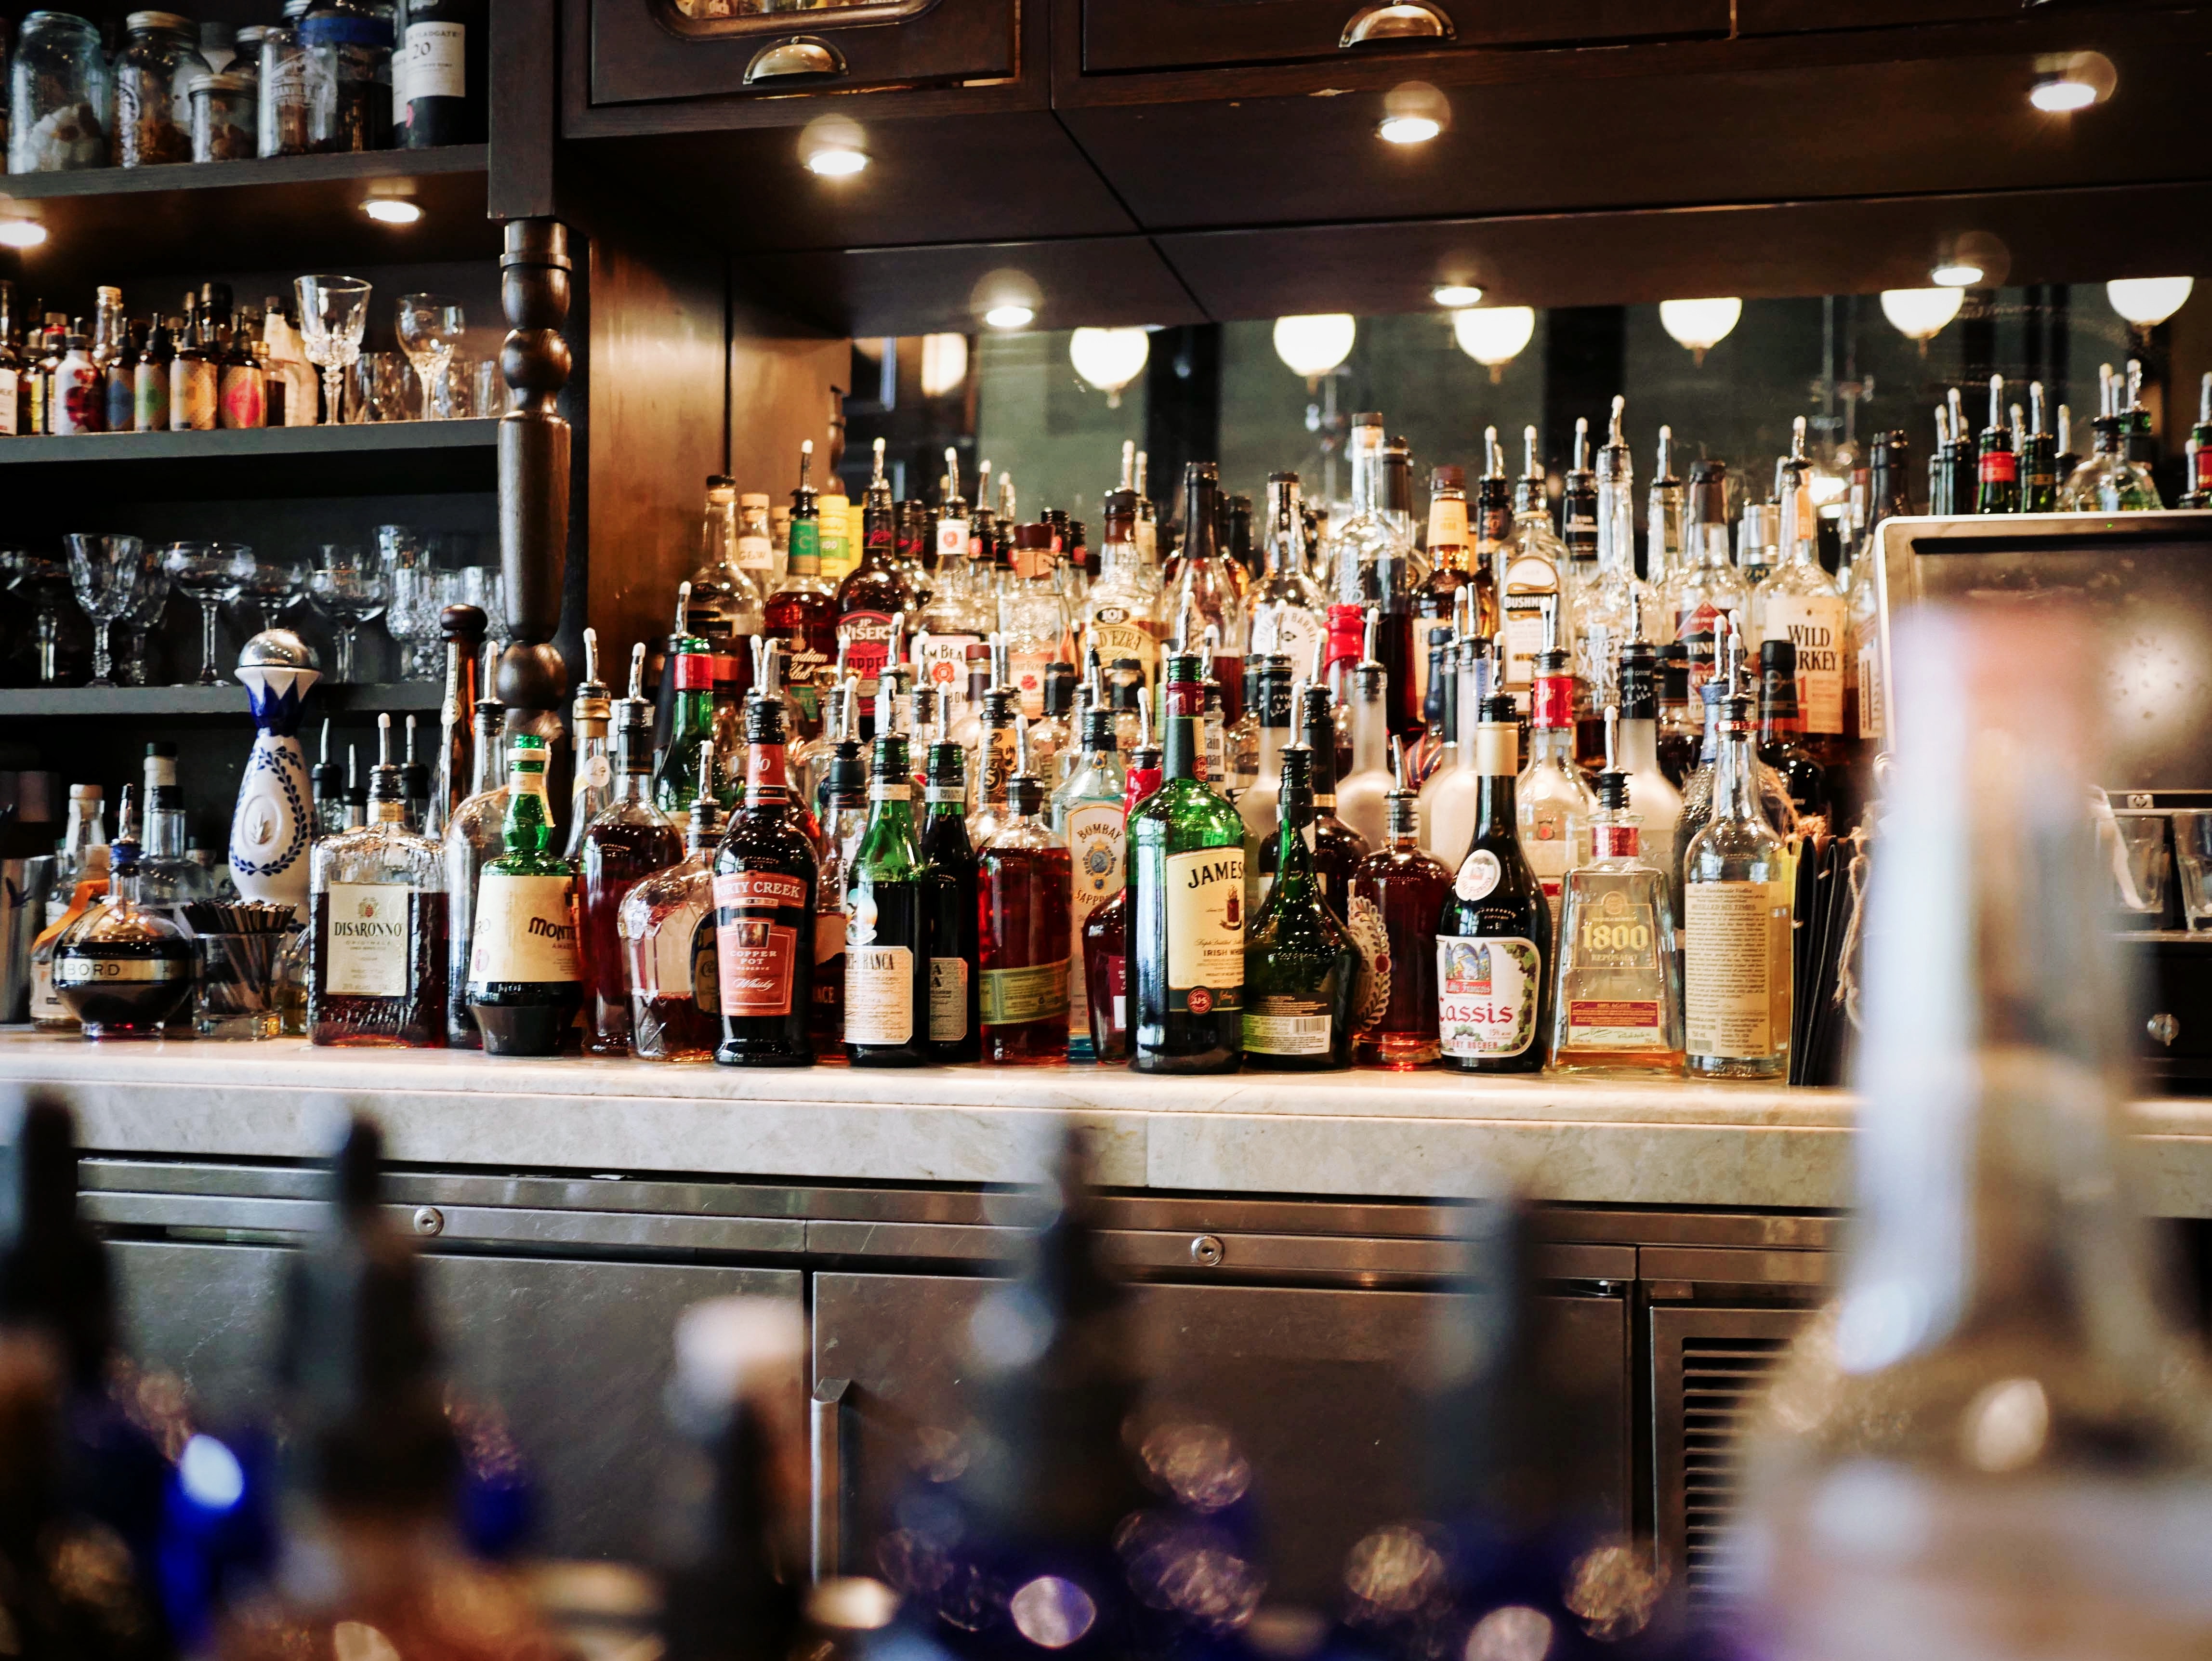
restaurant, bar, drink, bottle, cocktail, sense